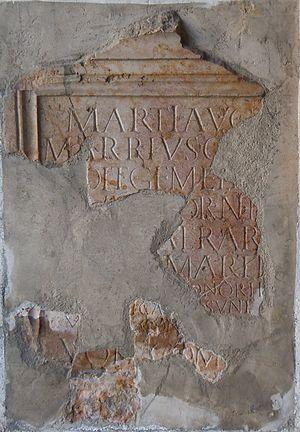
Église Saint-Pierre-et-Saint-Paul - Ec Voto adressé au dieu Mars par Marius Gemelus. Réf. AE 1934, 168 alias ILN-05-02 00549 alias CAG-74, p 287, Passy, Haute Savoie, France: Marti Aug(usto) / M(arcus) Arrius C(ai) [f(ilius)] / [V]olt(inia) Gemell[us] / [q]ua[est]or n(ummorum) p(ublicorum) / [IIvir] aerar[ii] / [flamen] Marti[s] / [omn(ibus) h]onorib[us] / [in r(ei)publica]ica[e] sunt / V[---]CON[---] / voti com[pos]
L' église Saint-Pierre-et-Saint-Paul est l'église paroissiale de la commune de Passy en Haute-Savoie.